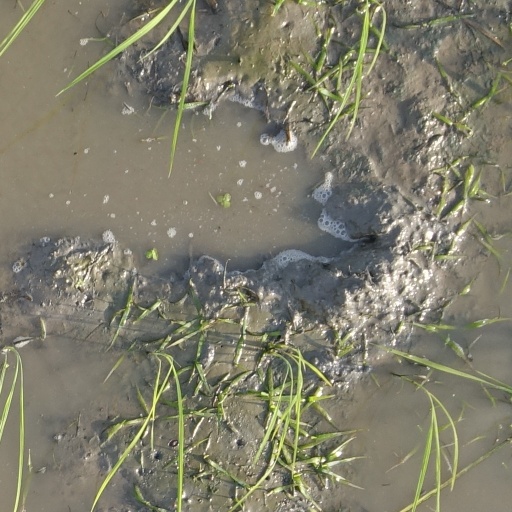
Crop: rice